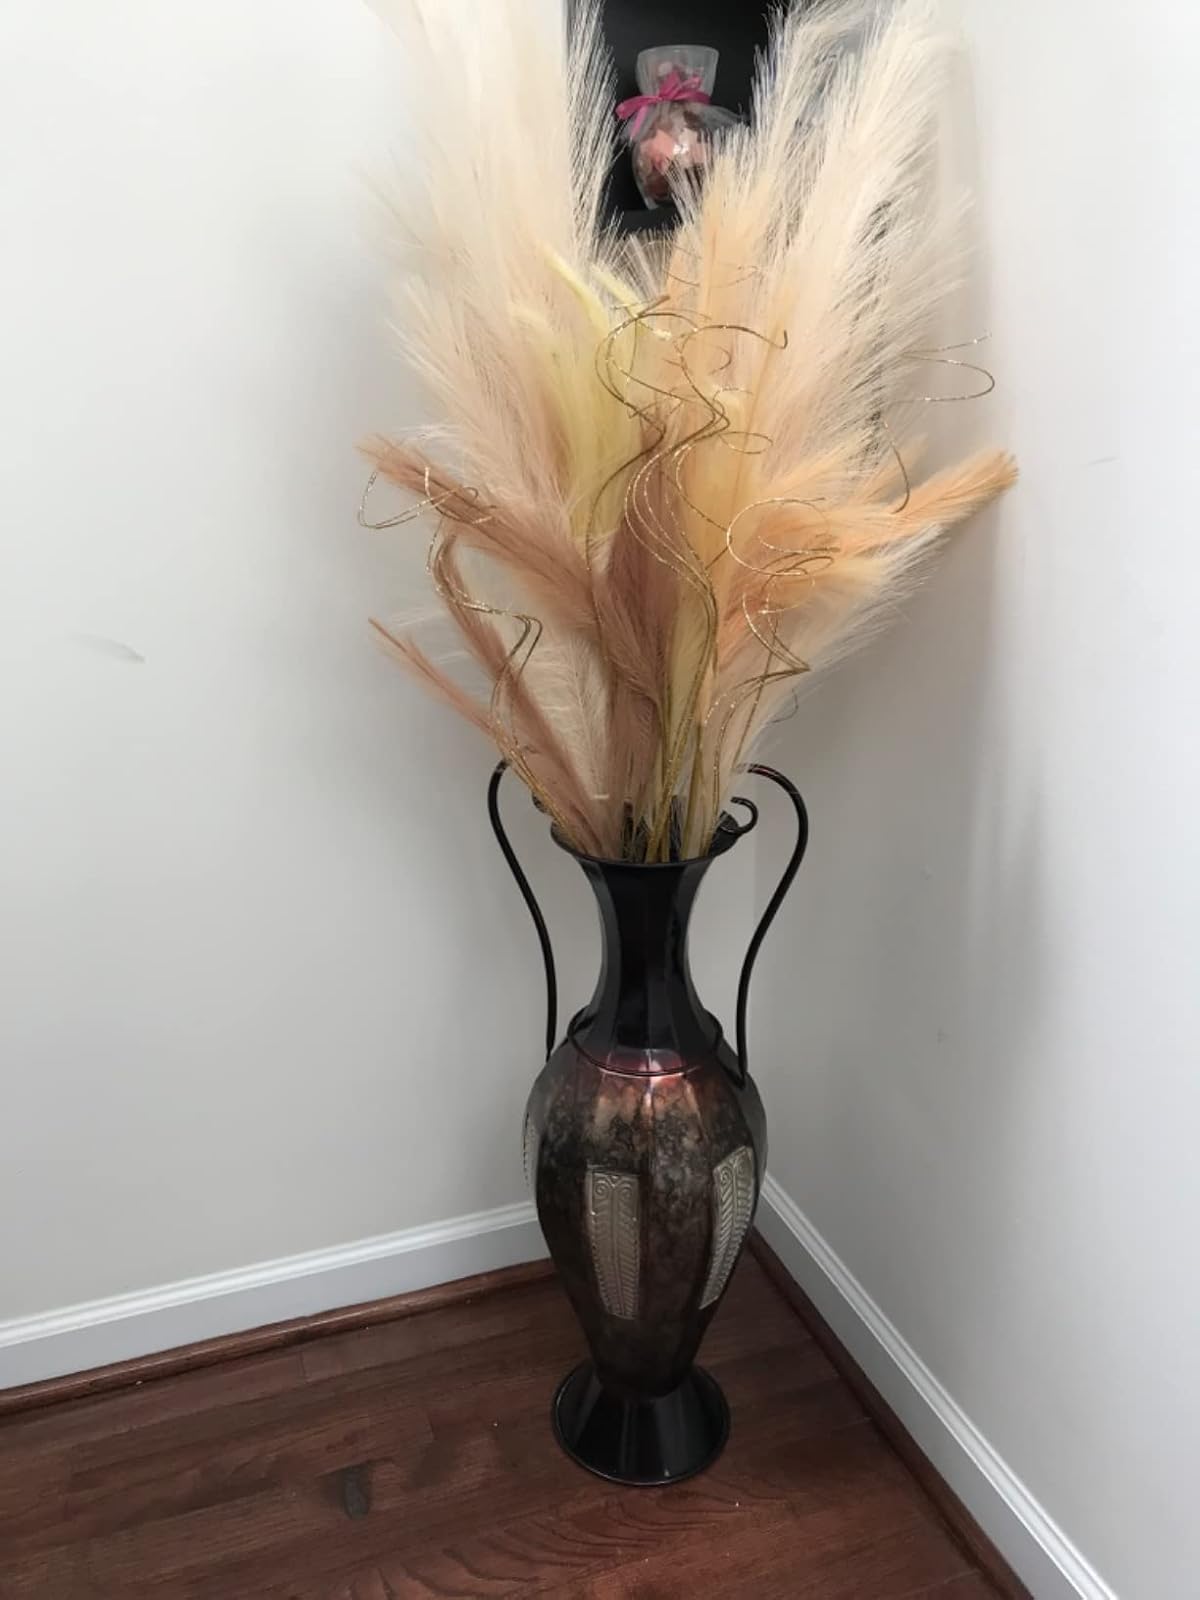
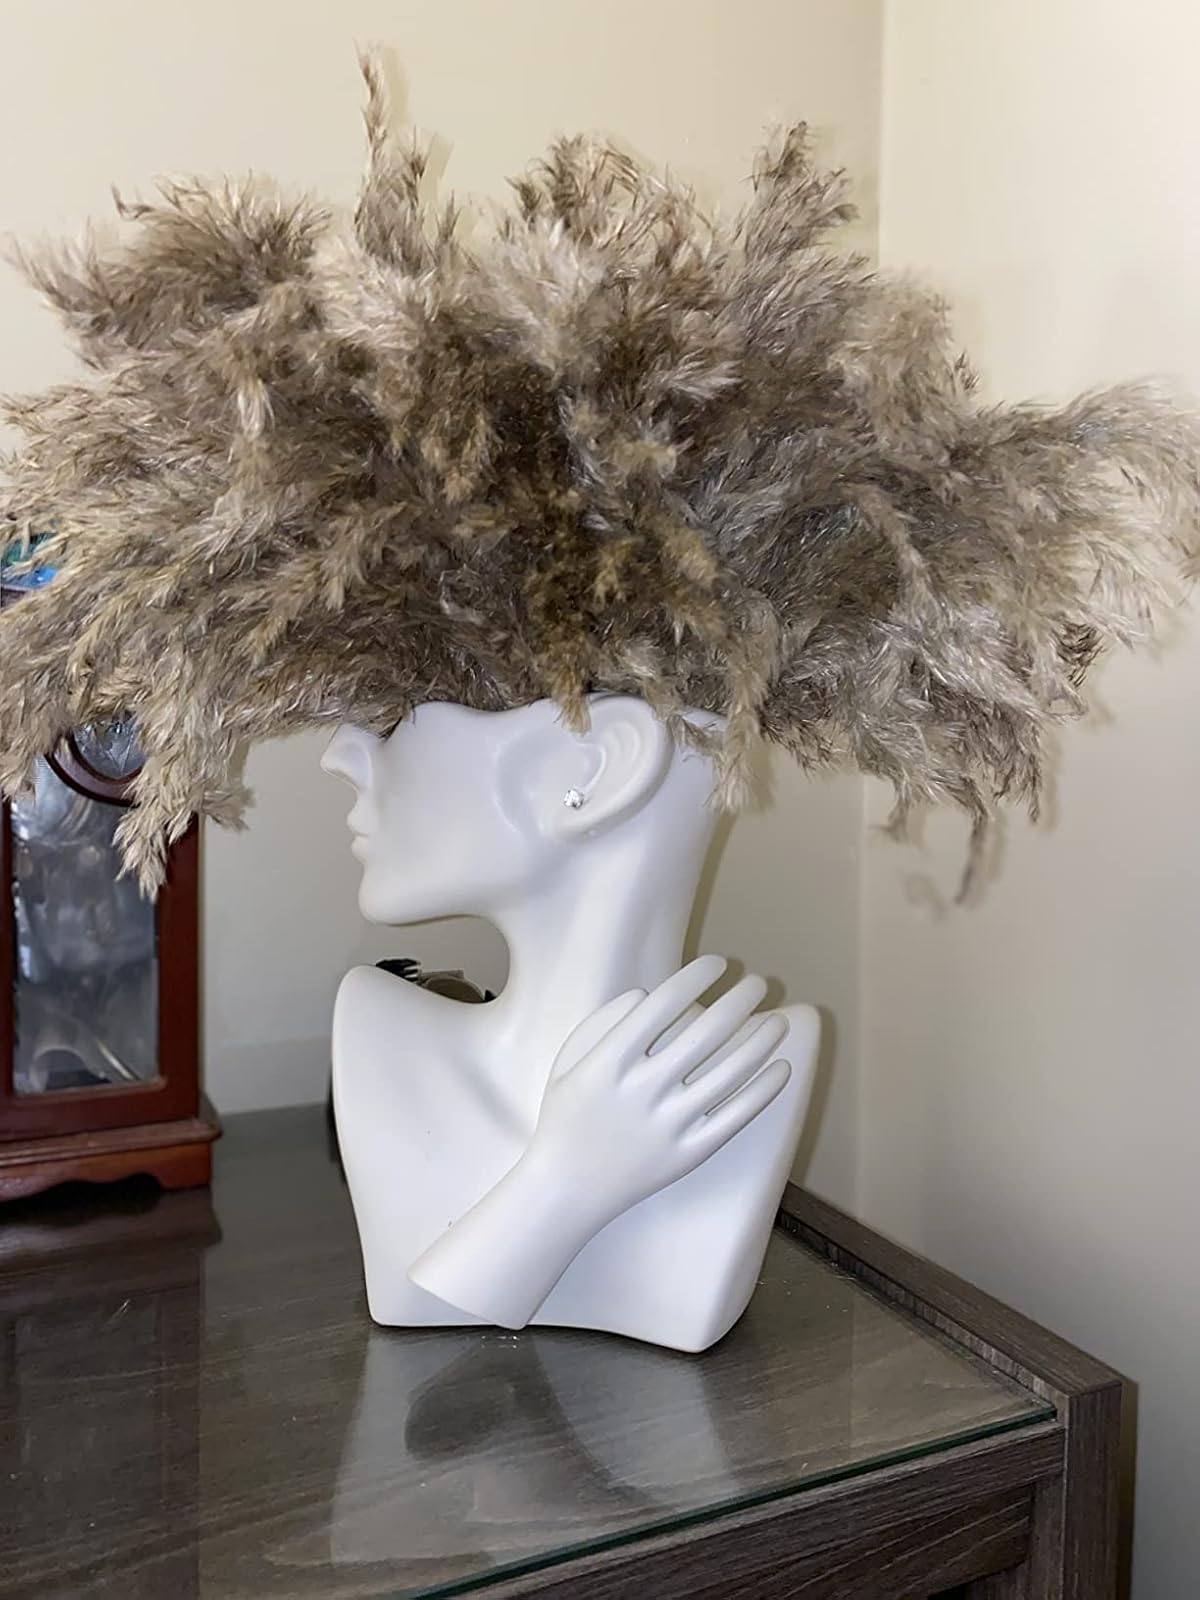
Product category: vase
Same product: no